Anton Graff

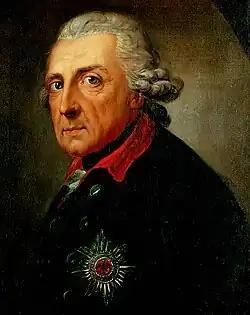
Frederick the Great, King of Prussia (1781). This portrait is regarded as Graff's masterpiece. Contemporaries claimed it was the best, most accurate portrait of Frederick. It is the most famous, copied and reproduced portrait of the King.

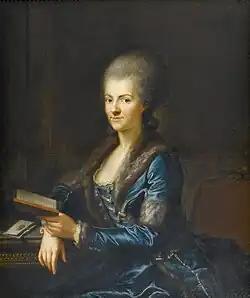
Elisabeth Sulzer, née Reinhart (1765/66). Sulzer and Oskar Reinhart have common ancestors; Reinhart was a patron of the arts and collector.

Anton Graff was born as the seventh child of the craftsman Ulrich Graff and Barbara Graff née Koller, at Untertorgasse 8 in Winterthur, Switzerland (the house no longer exists). In 1753, Graff started studying painting at the art school of Johann Ulrich Schellenberg, in Winterthur. After three years he left for Augsburg. There he worked with the etcher Johann Jakob Haid. However, only one year later he was forced to leave Augsburg. He was too successful, and the members of the local painters guild feared his competition. With a letter of recommendation from Johann Jakob Haid, he moved to Ansbach where he found employment with the court painter Leonhard Schneider until 1759. Graff travelled frequently to Munich to study paintings in different collections. In 1759, he went back to Augsburg and later moved to Regensburg. In 1765 he went back to Winterthur and Zurich. It was there he received an invitation from Christian Ludwig von Hagedorn, the newly appointed Director of the recently established Dresden Art Academy, to apply for a post. Graff hesitated, he thought he was not good enough to work for the princely court of Saxony. To give Hagedorn an impression of his talent he sent a self-portrait. It arrived on 16 January 1766, in Dresden and was so well received, that only one day later Hagedorn worked out Graff's employment contract. On 7 April 1766, Graff arrived in Dresden, where he was appointed court painter and teacher for portrait painting at the academy. He kept the academy post for life, although he got better paid offers at other academies. In early 1788, the Prussian Minister Friedrich Anton von Heynitz made Graff the very financially attractive offer to work for the Prussian Academy of Arts in Berlin. On 7 May 1789, Graff informed Count Camillo Marcolini, general director of the Dresden Art Academy, about this. Marcolini reacted straight away. On 20 June 1789, Graff was appointed Professor for portrait painting at the Dresden Art Academy.